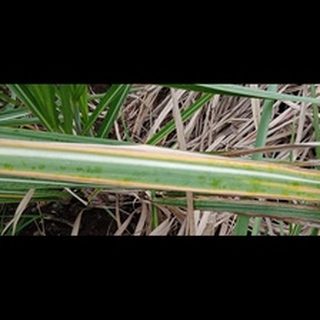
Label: sugarcane_yellow_leaf_disease